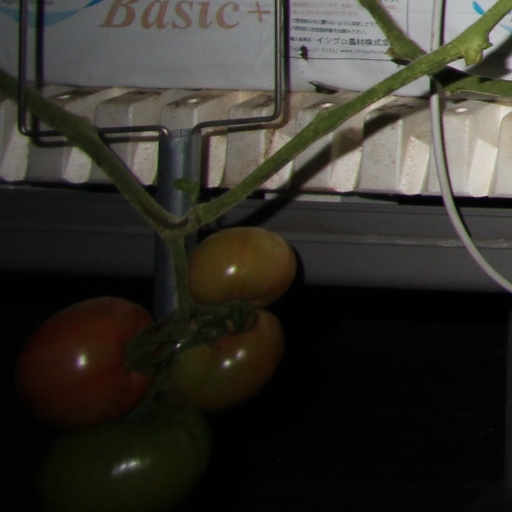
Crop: tomato